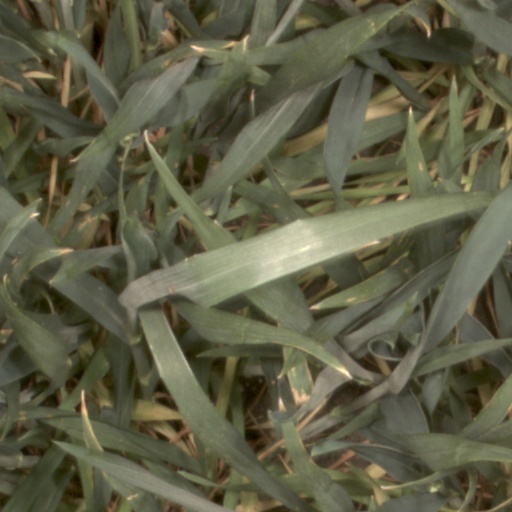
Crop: wheat